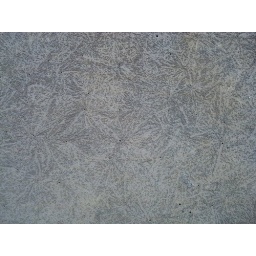
Tiny holes in the black sand made by tiny crabs.